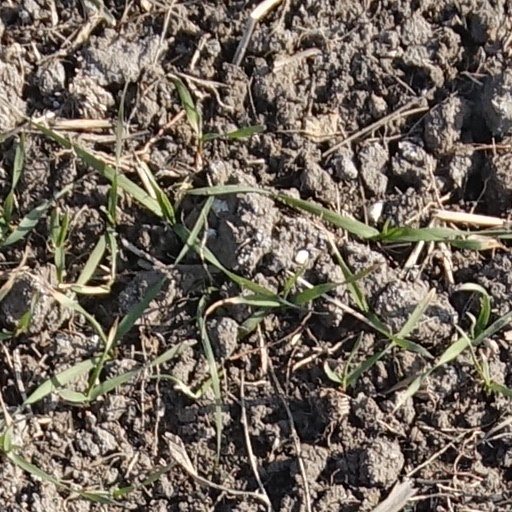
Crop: wheat